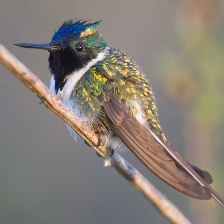
Species: HORNED SUNGEM
Scientific name: HELIACTIN BILOPHUS
ImageNet parent category: hummingbird